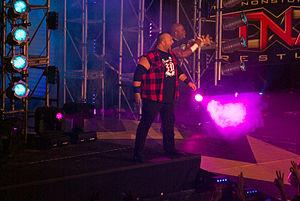
Les Dudley Boyz était une équipe de catcheurs constituée de Bubba Ray Dudley et D-Von Dudley. Ils se font connaitre aussi sous le nom de Team 3D et sont actuellement employés à la World Wrestling Entertainment.